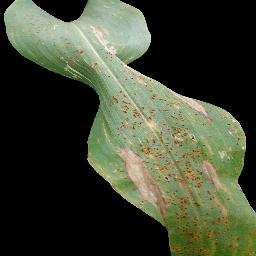
Label: Corn_(Maize)___Common_Rust